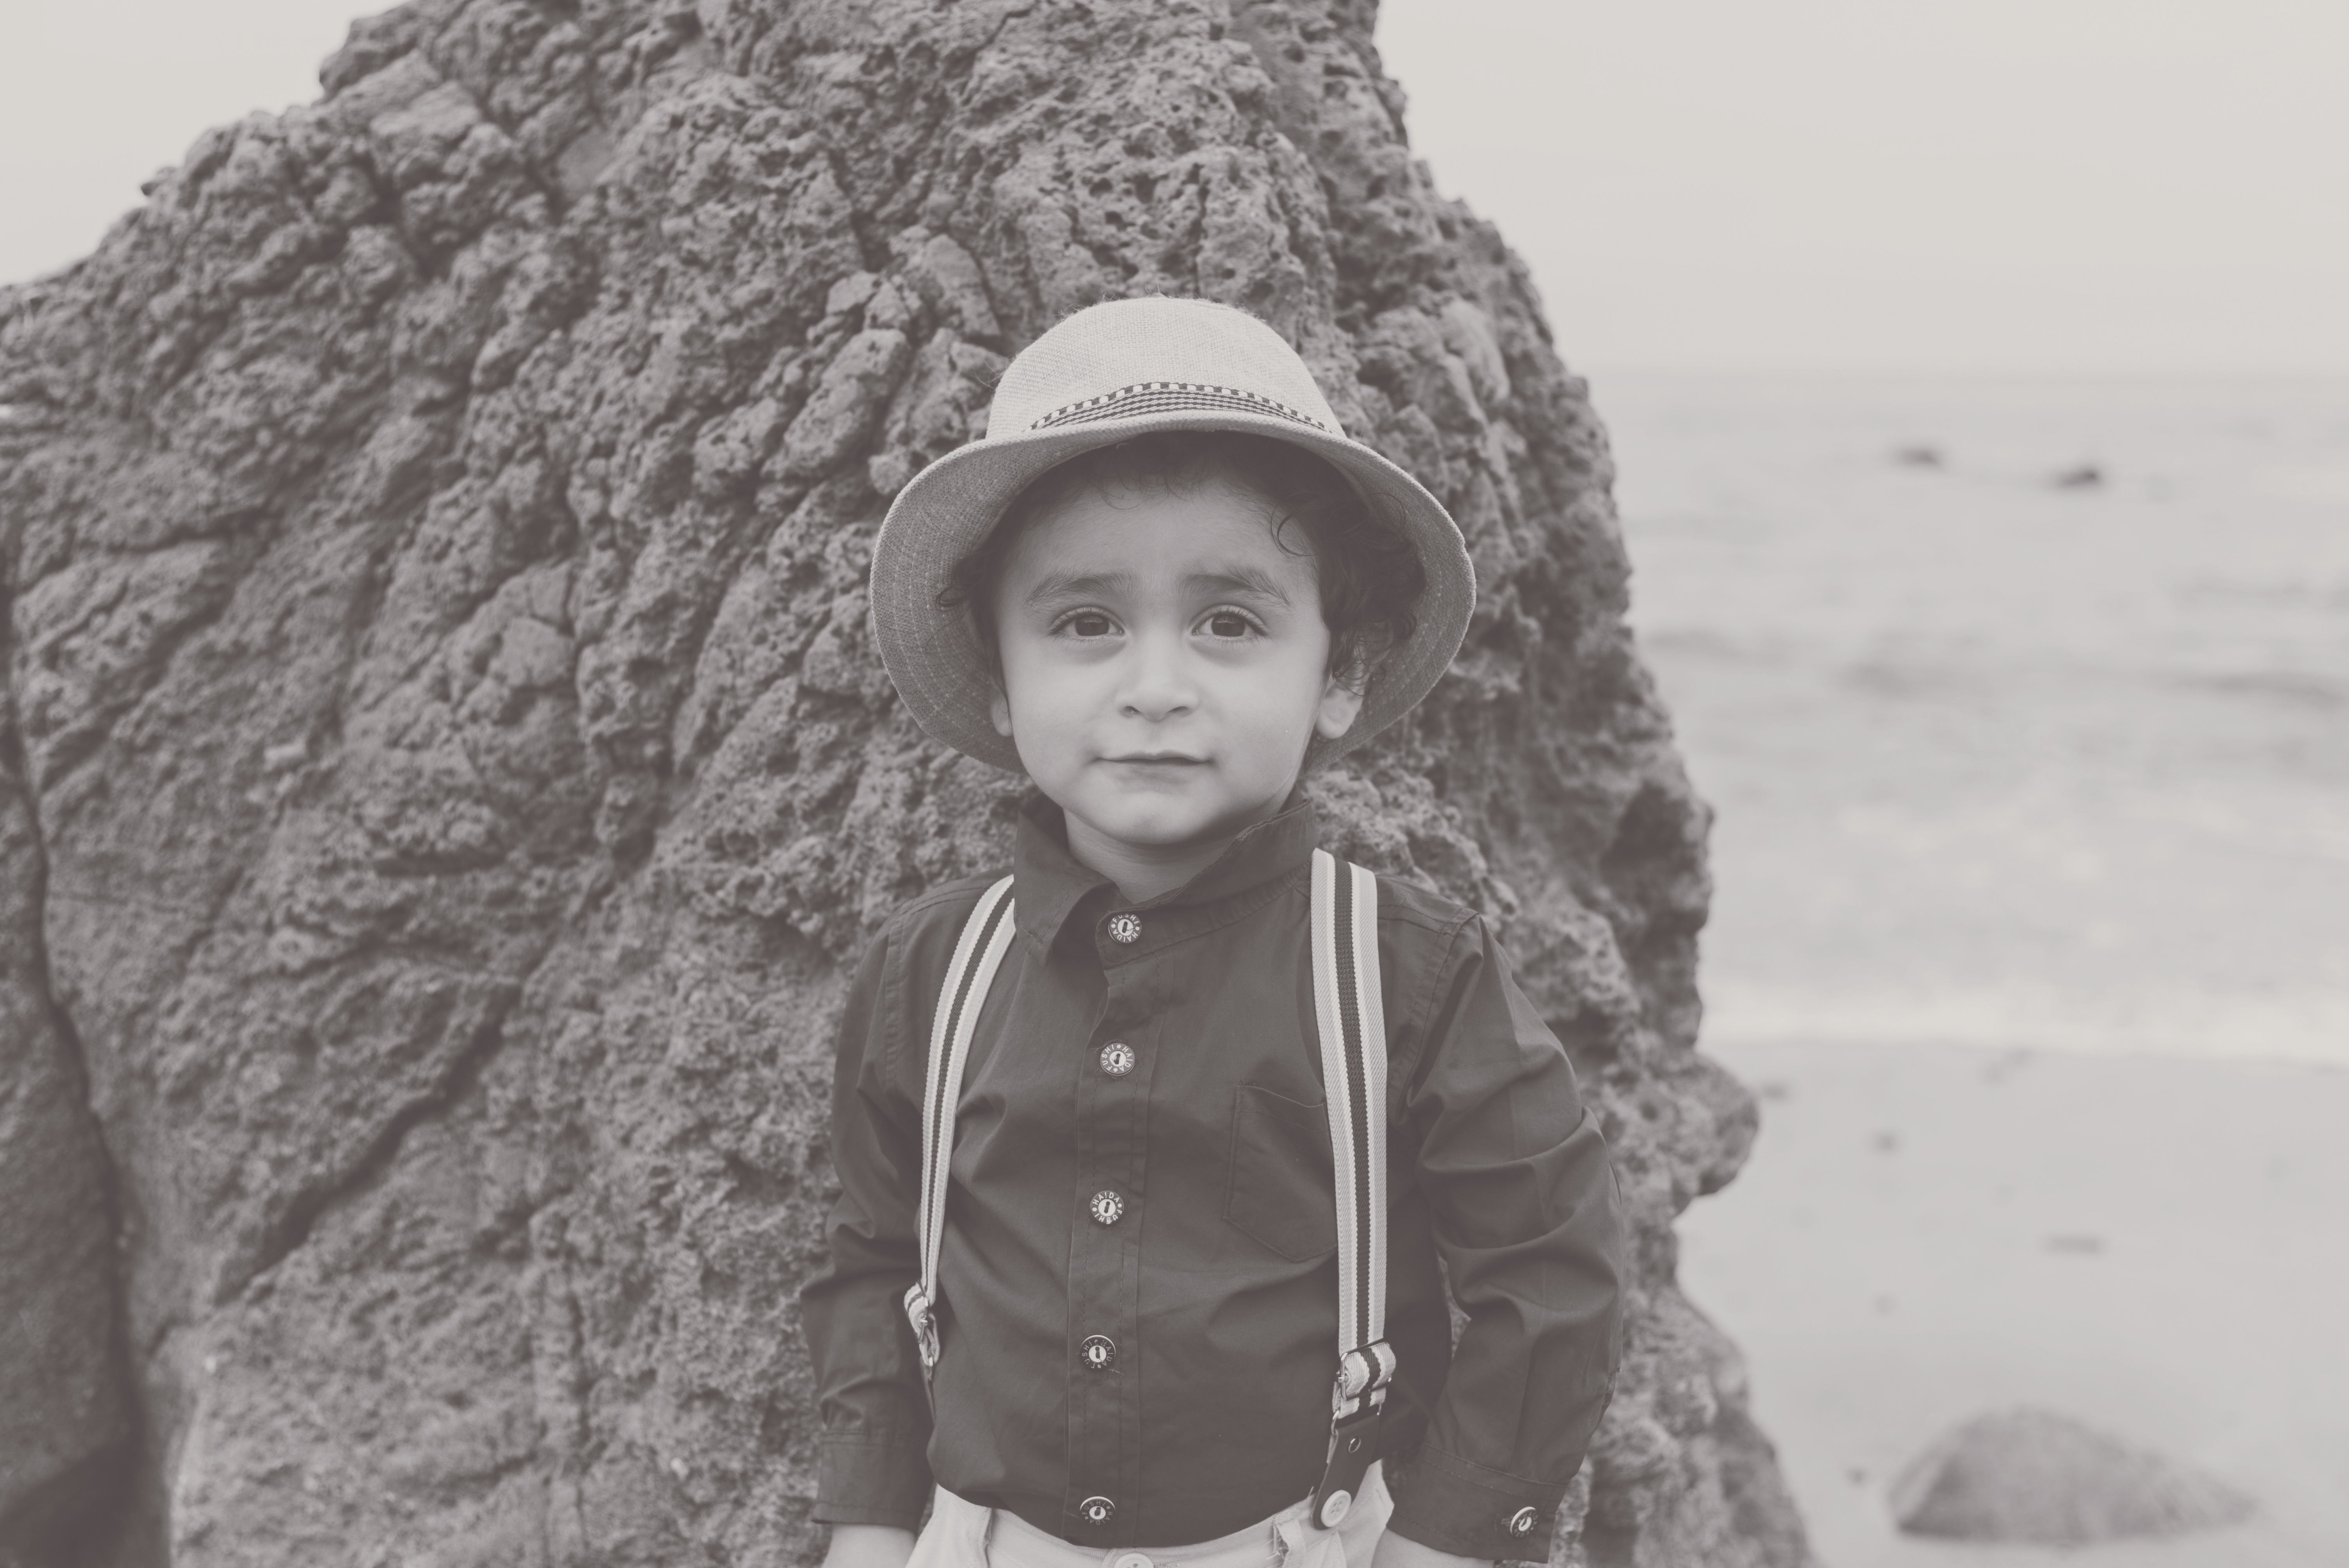
person, snow, winter, black and white, people, girl, white, retro, boy, kid, cute, summer, celebration, love, decoration, portrait, young, symbol, weather, holiday, child, baby, childhood, season, card, family, fun, design, happy, happiness, toddler, decorative, little, clothes, birthday, invitation, monochrome photography